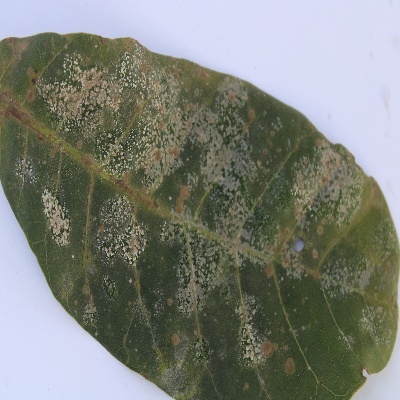
Crop: Cashew
Condition: red rust